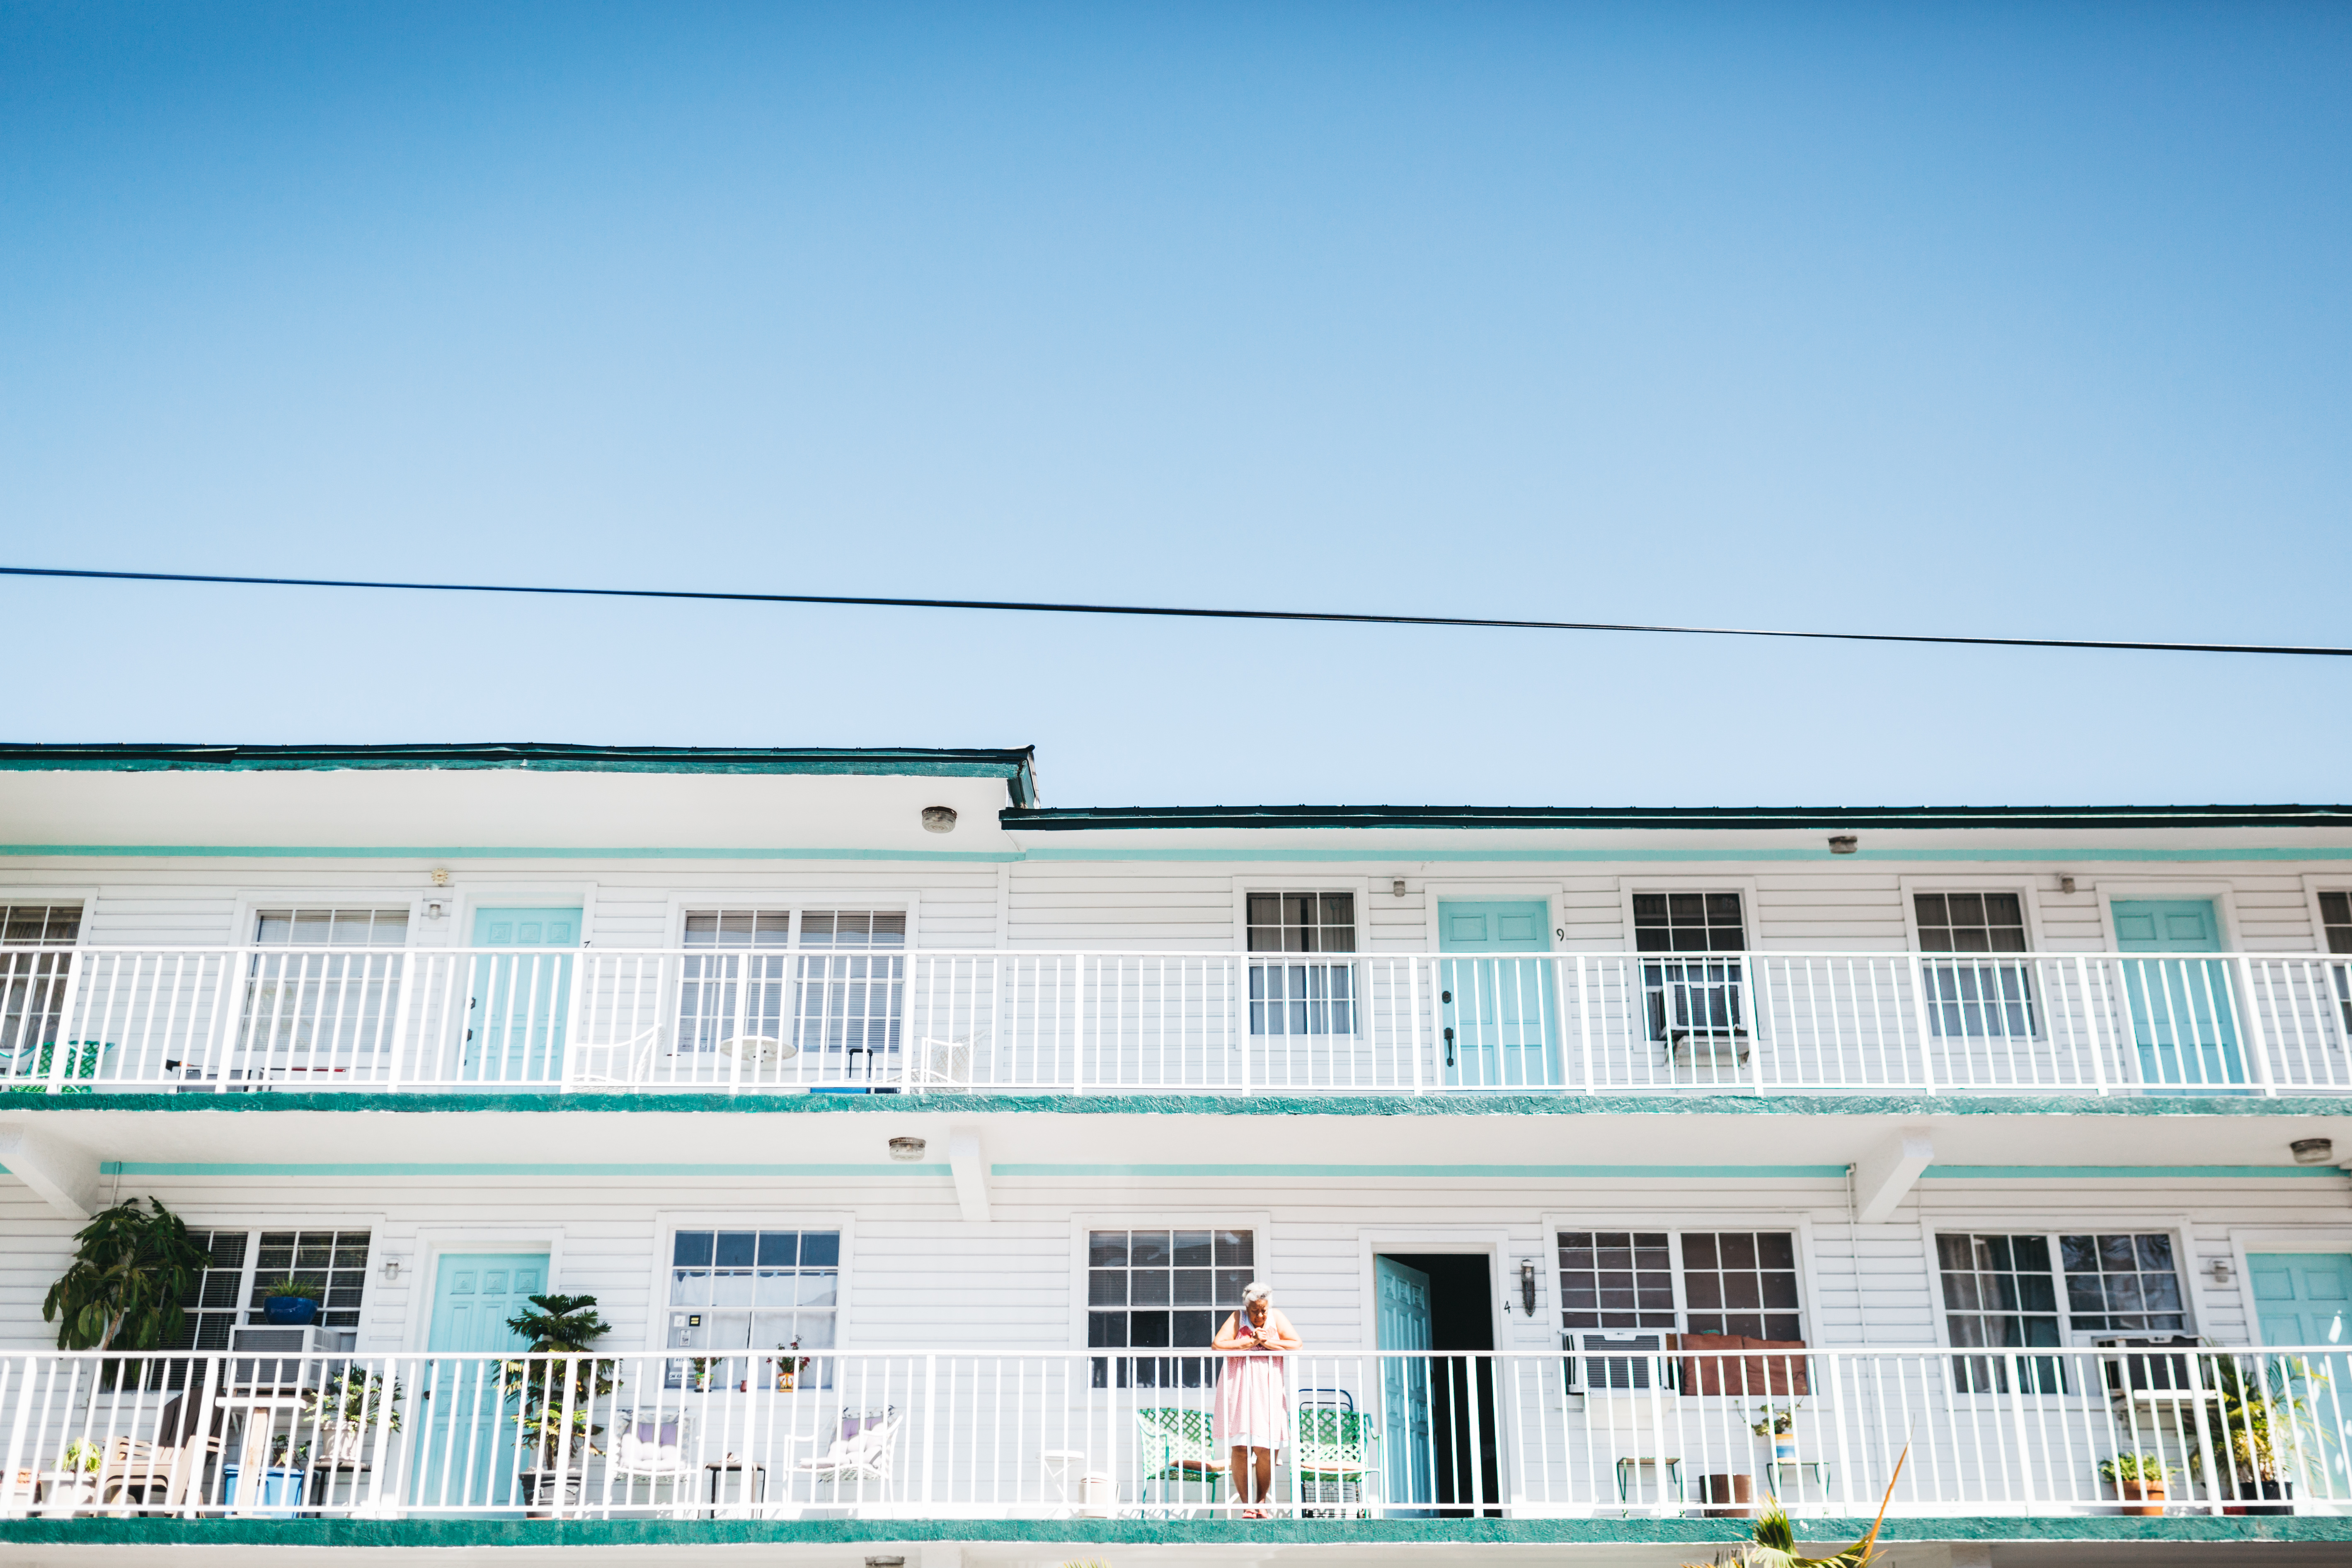
architecture, house, window, building, balcony, facade, tower block, blue sky, headquarters